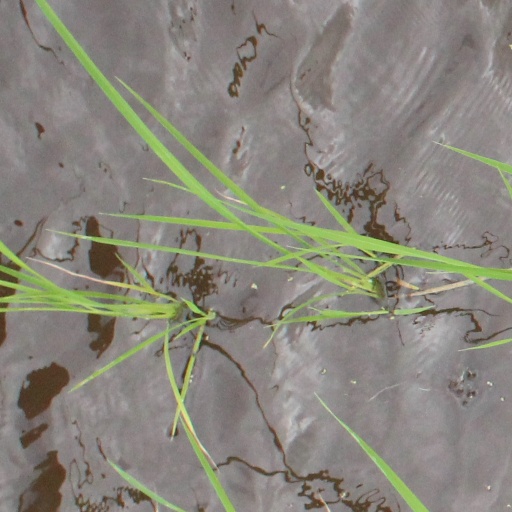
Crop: rice